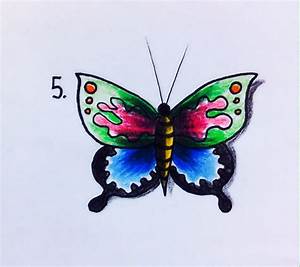
Label: butterfly